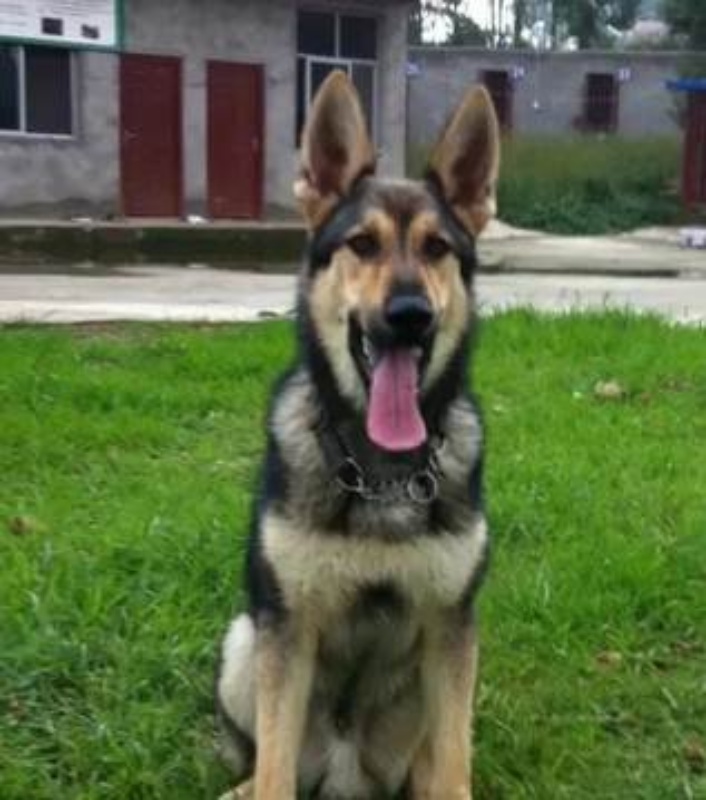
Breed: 258-n000104-Black_sable